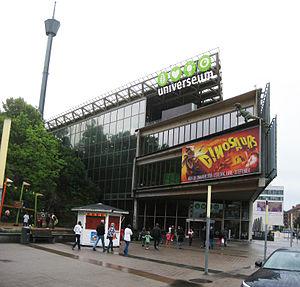
Le Träpriset Award est un important prix d'architecture contemporain suédois remis au concours d'architecture de maison en bois organisé tous les quatre ans depuis 1967 par la Fédération des Industries Forestières Suédoise en Suède en Scandinavie.